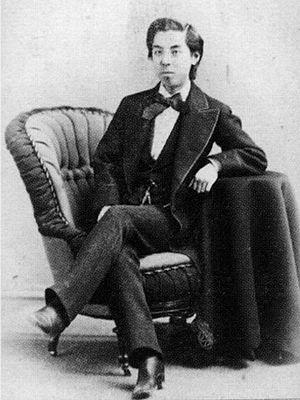
Le prince Kachō Hirotsune du Japon, né le 19 avril 1851 - 24 mai 1876, est le fondateur d'une branche collatérale de la famille impériale du Japon.